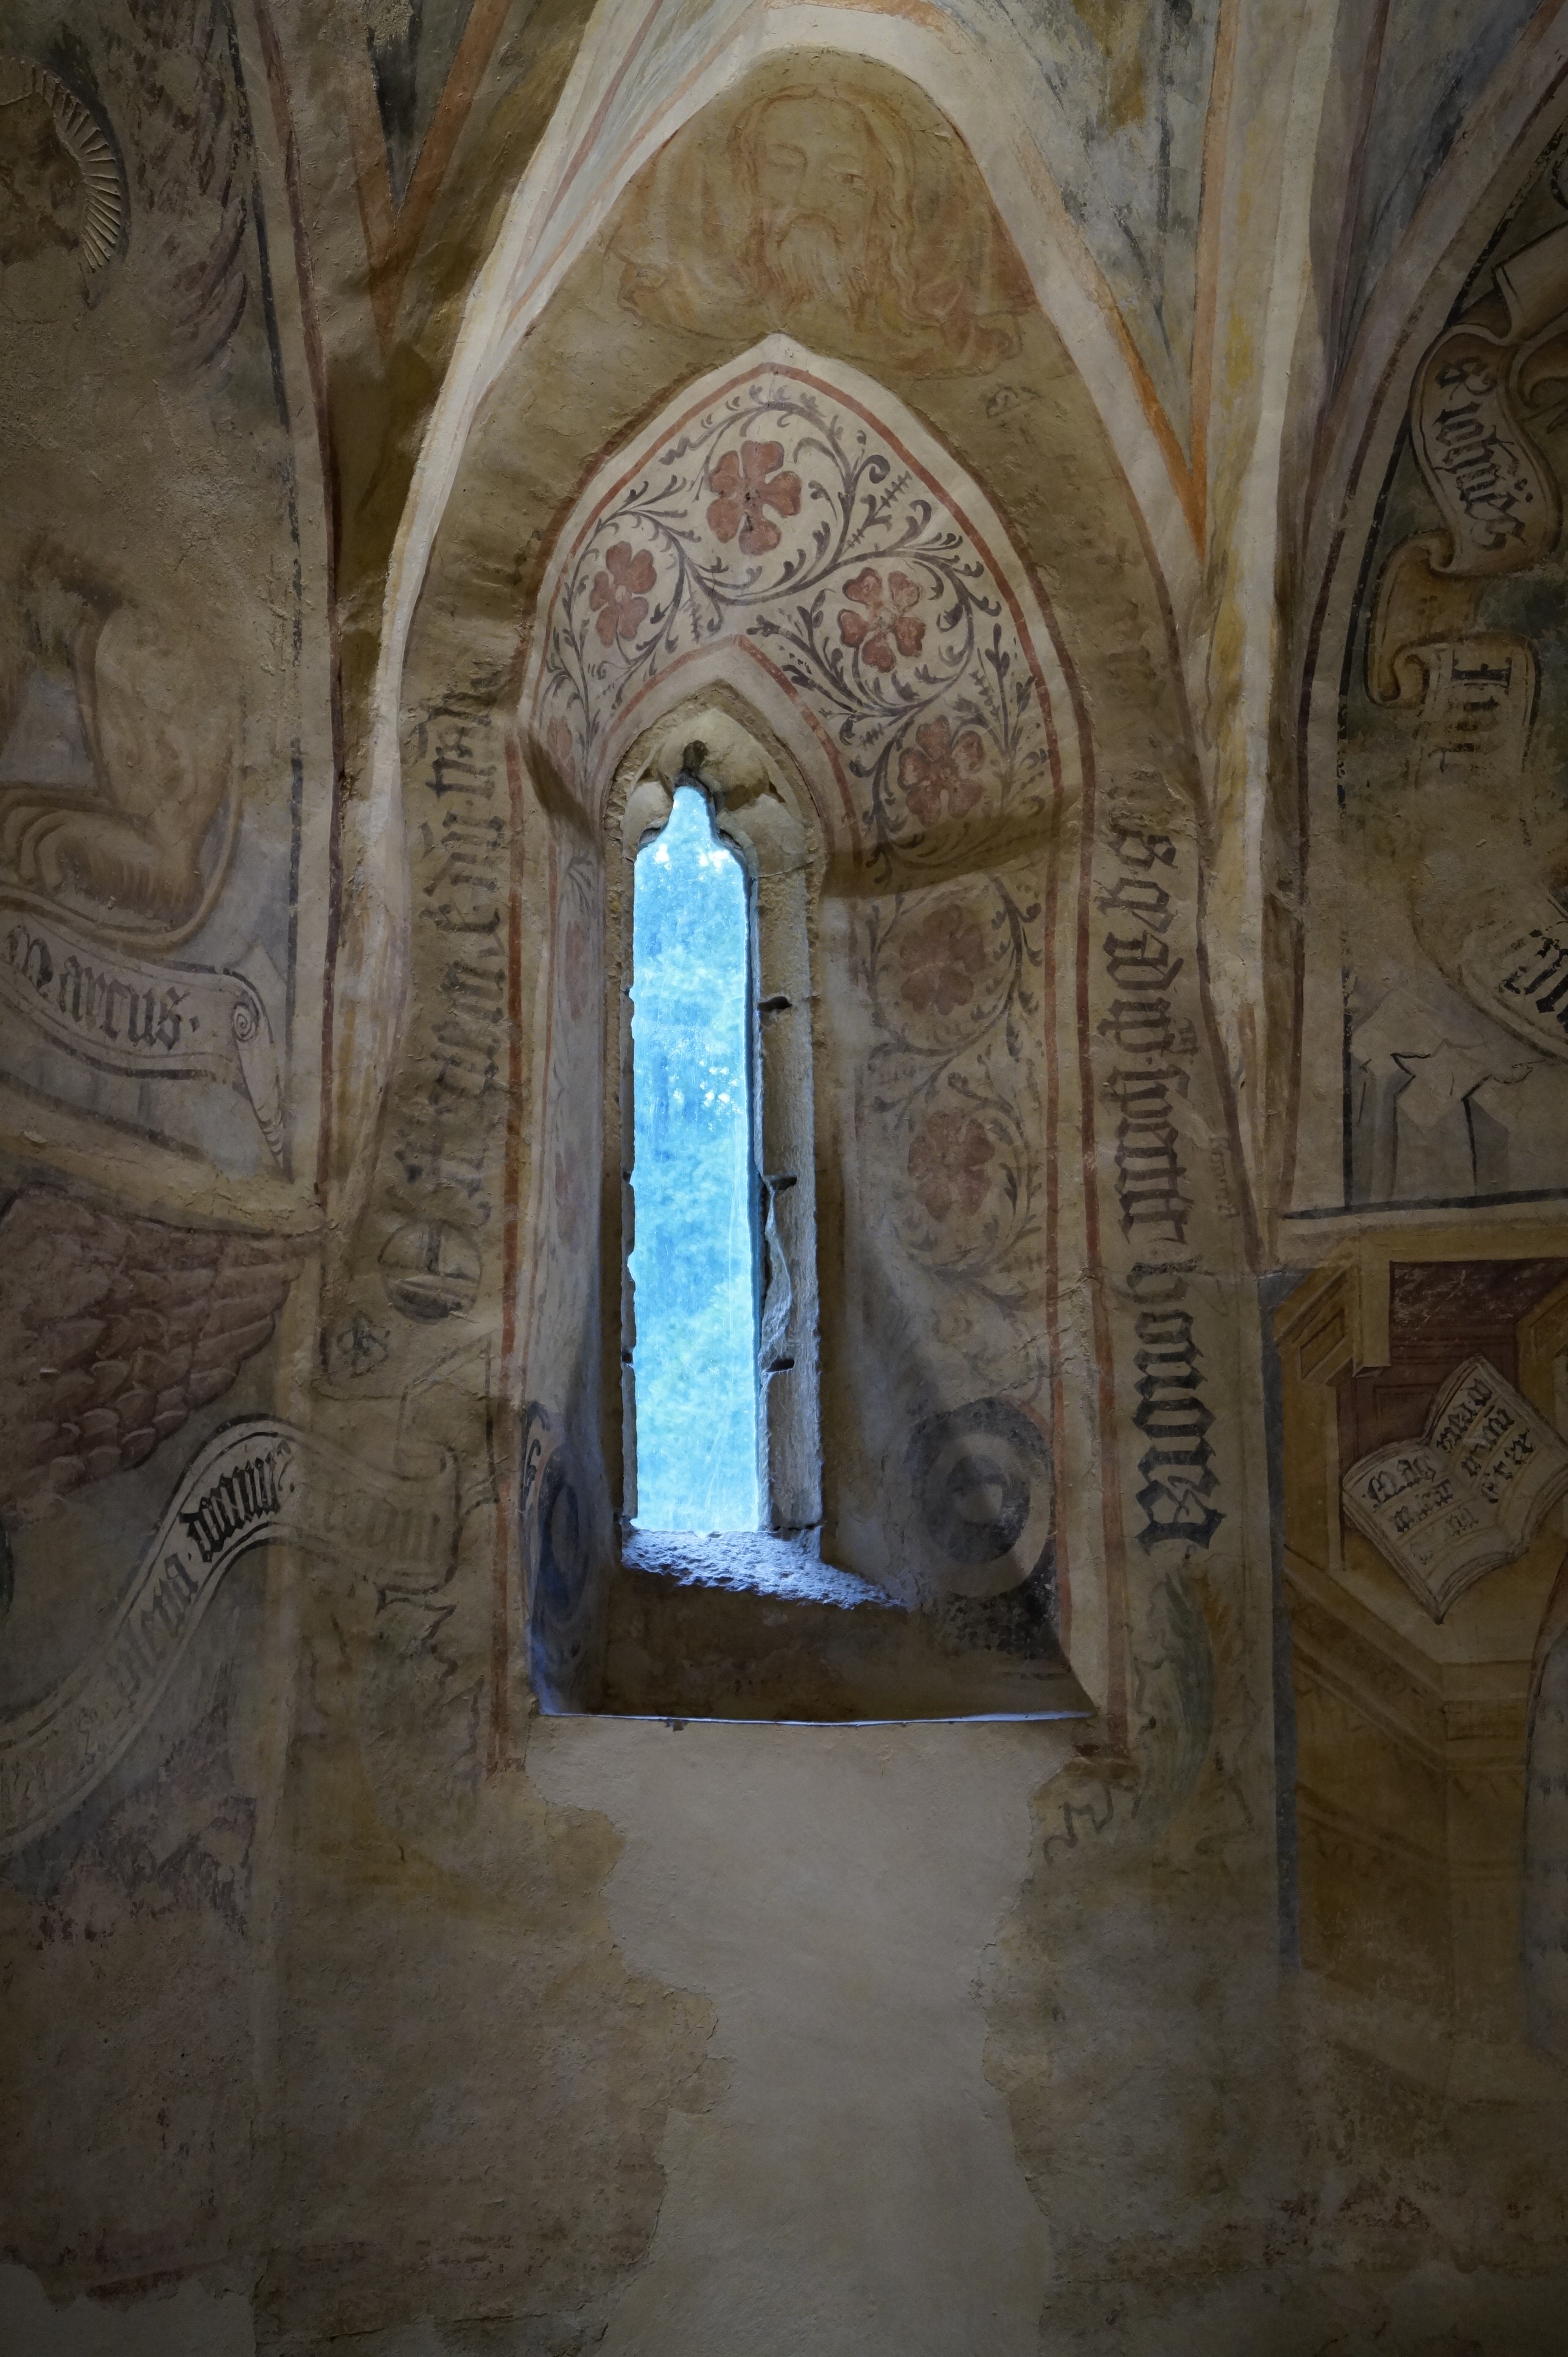
light, architecture, window, building, arch, religion, church, cathedral, chapel, christian, place of worship, catholic, medieval, art, temple, monastery, mural, hungary, crypt, ancient history